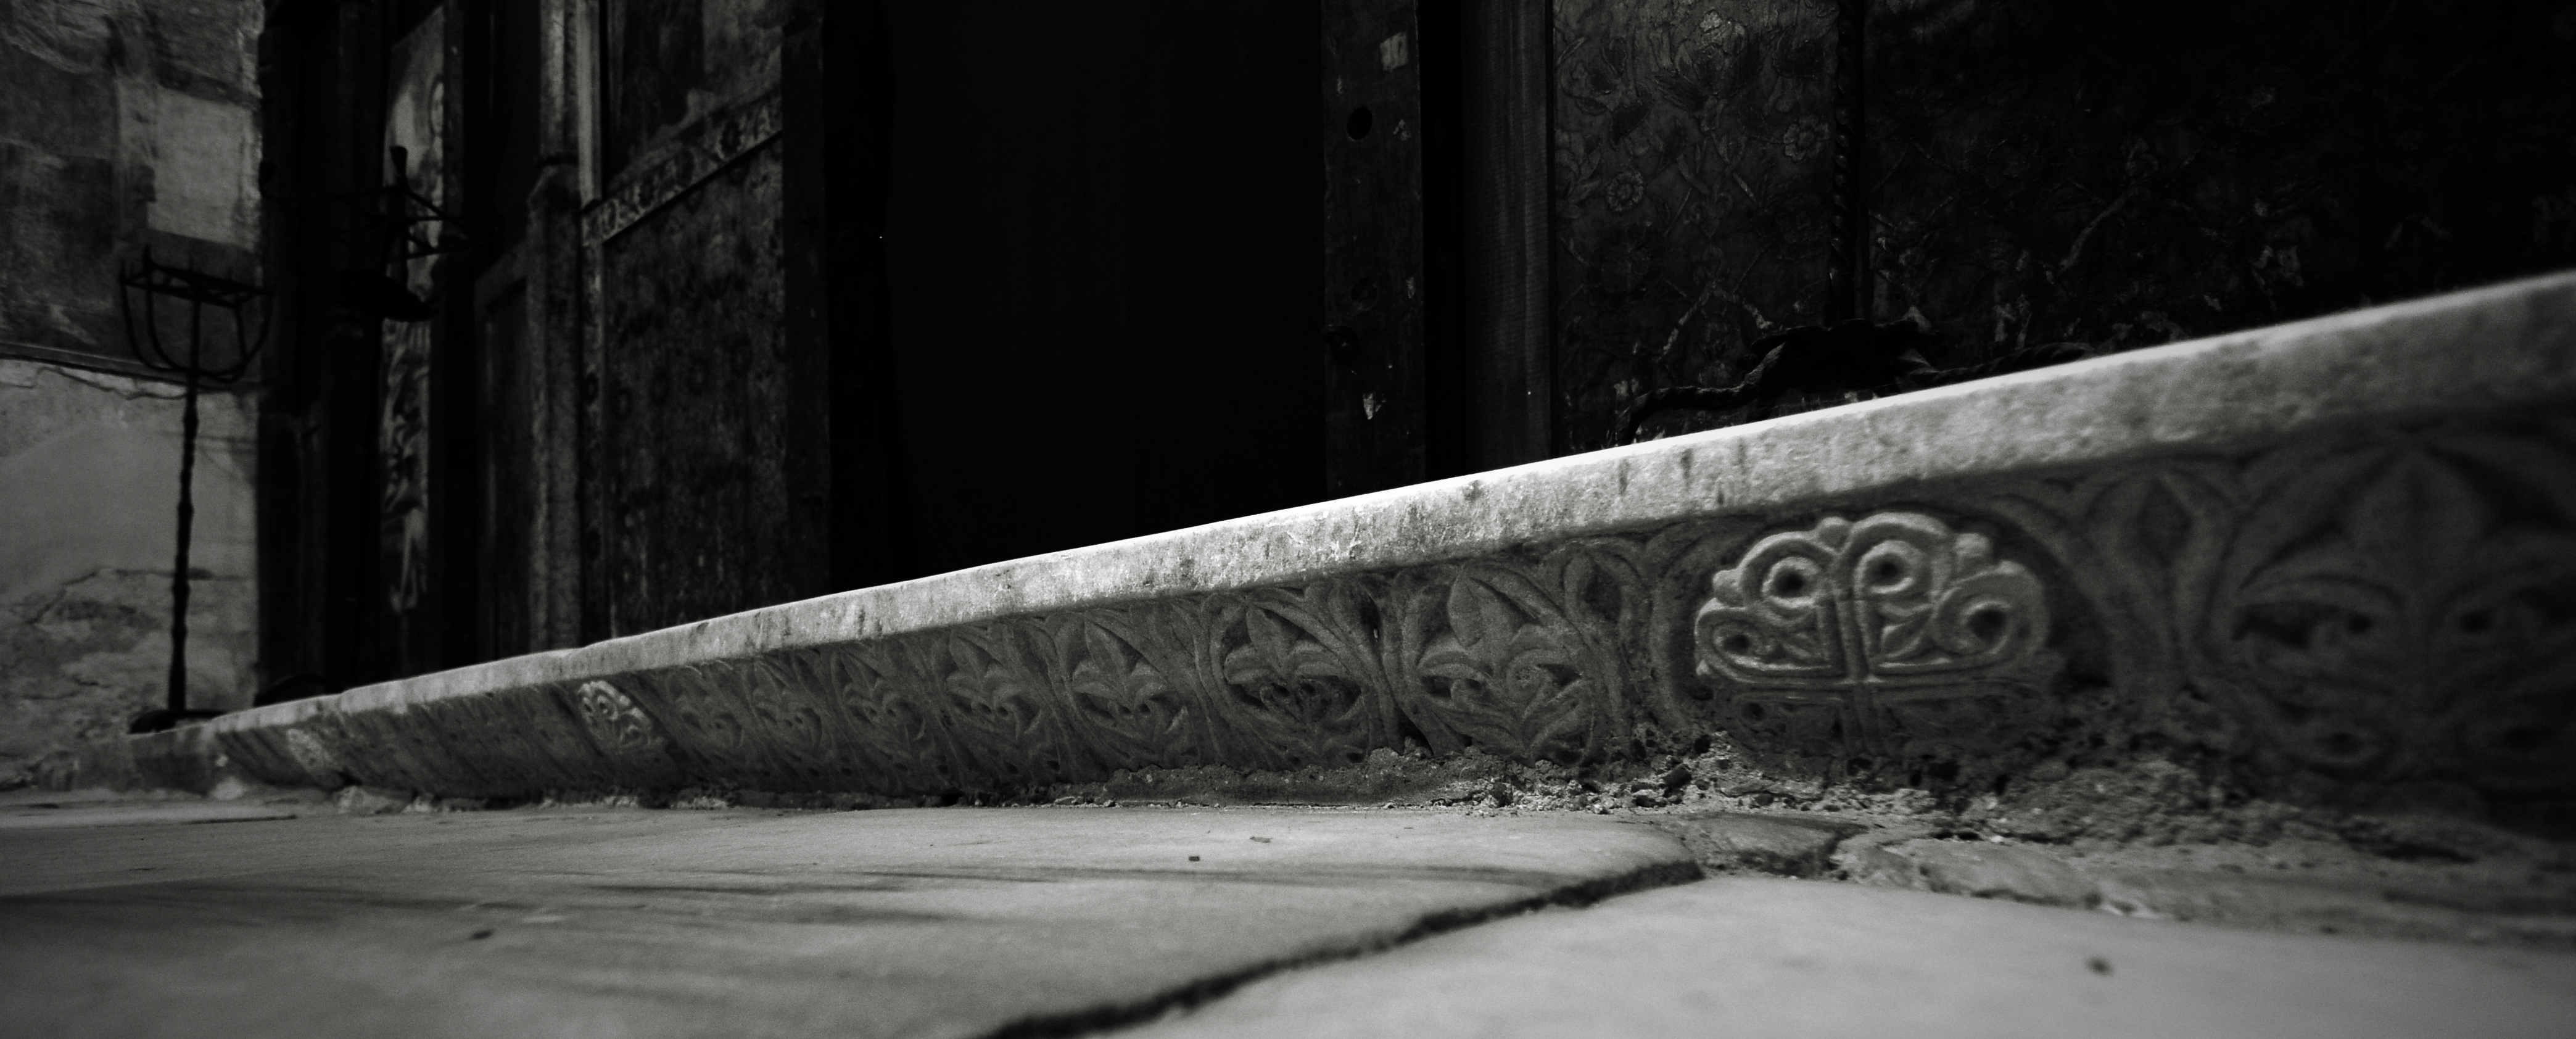
sea, coast, snow, winter, black and white, architecture, white, interior, stone, step, europe, column, museum, weather, darkness, church, cross, black, monochrome, season, painting, capital, art, altar, iconography, marble, europa, history, christianity, orthodox, nave, unesco, eastern, basilica, murals, icon, worldheritage, icons, bulgaria, burgas, freezing, byzantine, biserica, arhitectura, orthodoxy, cruce, iconografie, icoana, iconostas, iconostasis, ortodoxa, capitel, byzantium, nesebar, bulgarian, nessebar, mesembria, muzeu, nesebur, svetistefan, churchofststephen, threenave, coloana, spolia, vegetal, eik n, soleas, solea, monochrome photography